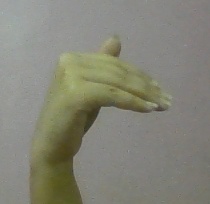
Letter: khaa